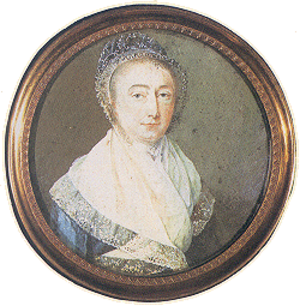
Betje Wolff, ou encore Elizabeth Bekker de son nom de jeune fille, auteure néerlandaise, née à Flessingue le 24 juillet 1738 et morte à La Haye le 5 novembre 1804, a donné, en néerlandais, plusieurs romans qui se distinguent par l'intérêt et par la vérité des mœurs et des caractères ; Cornelia Wildschut et Abraham Blankaart sont devenus populaires.